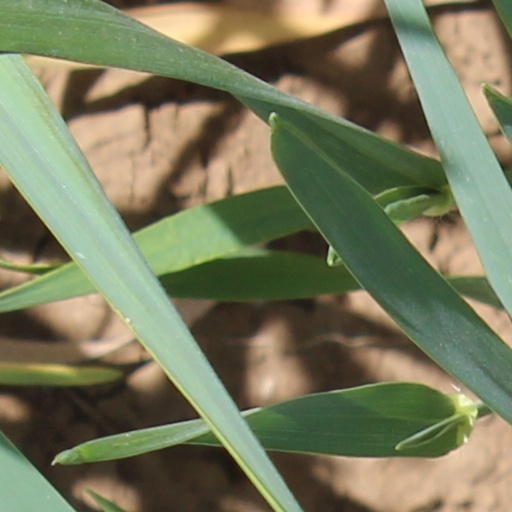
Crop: wheat